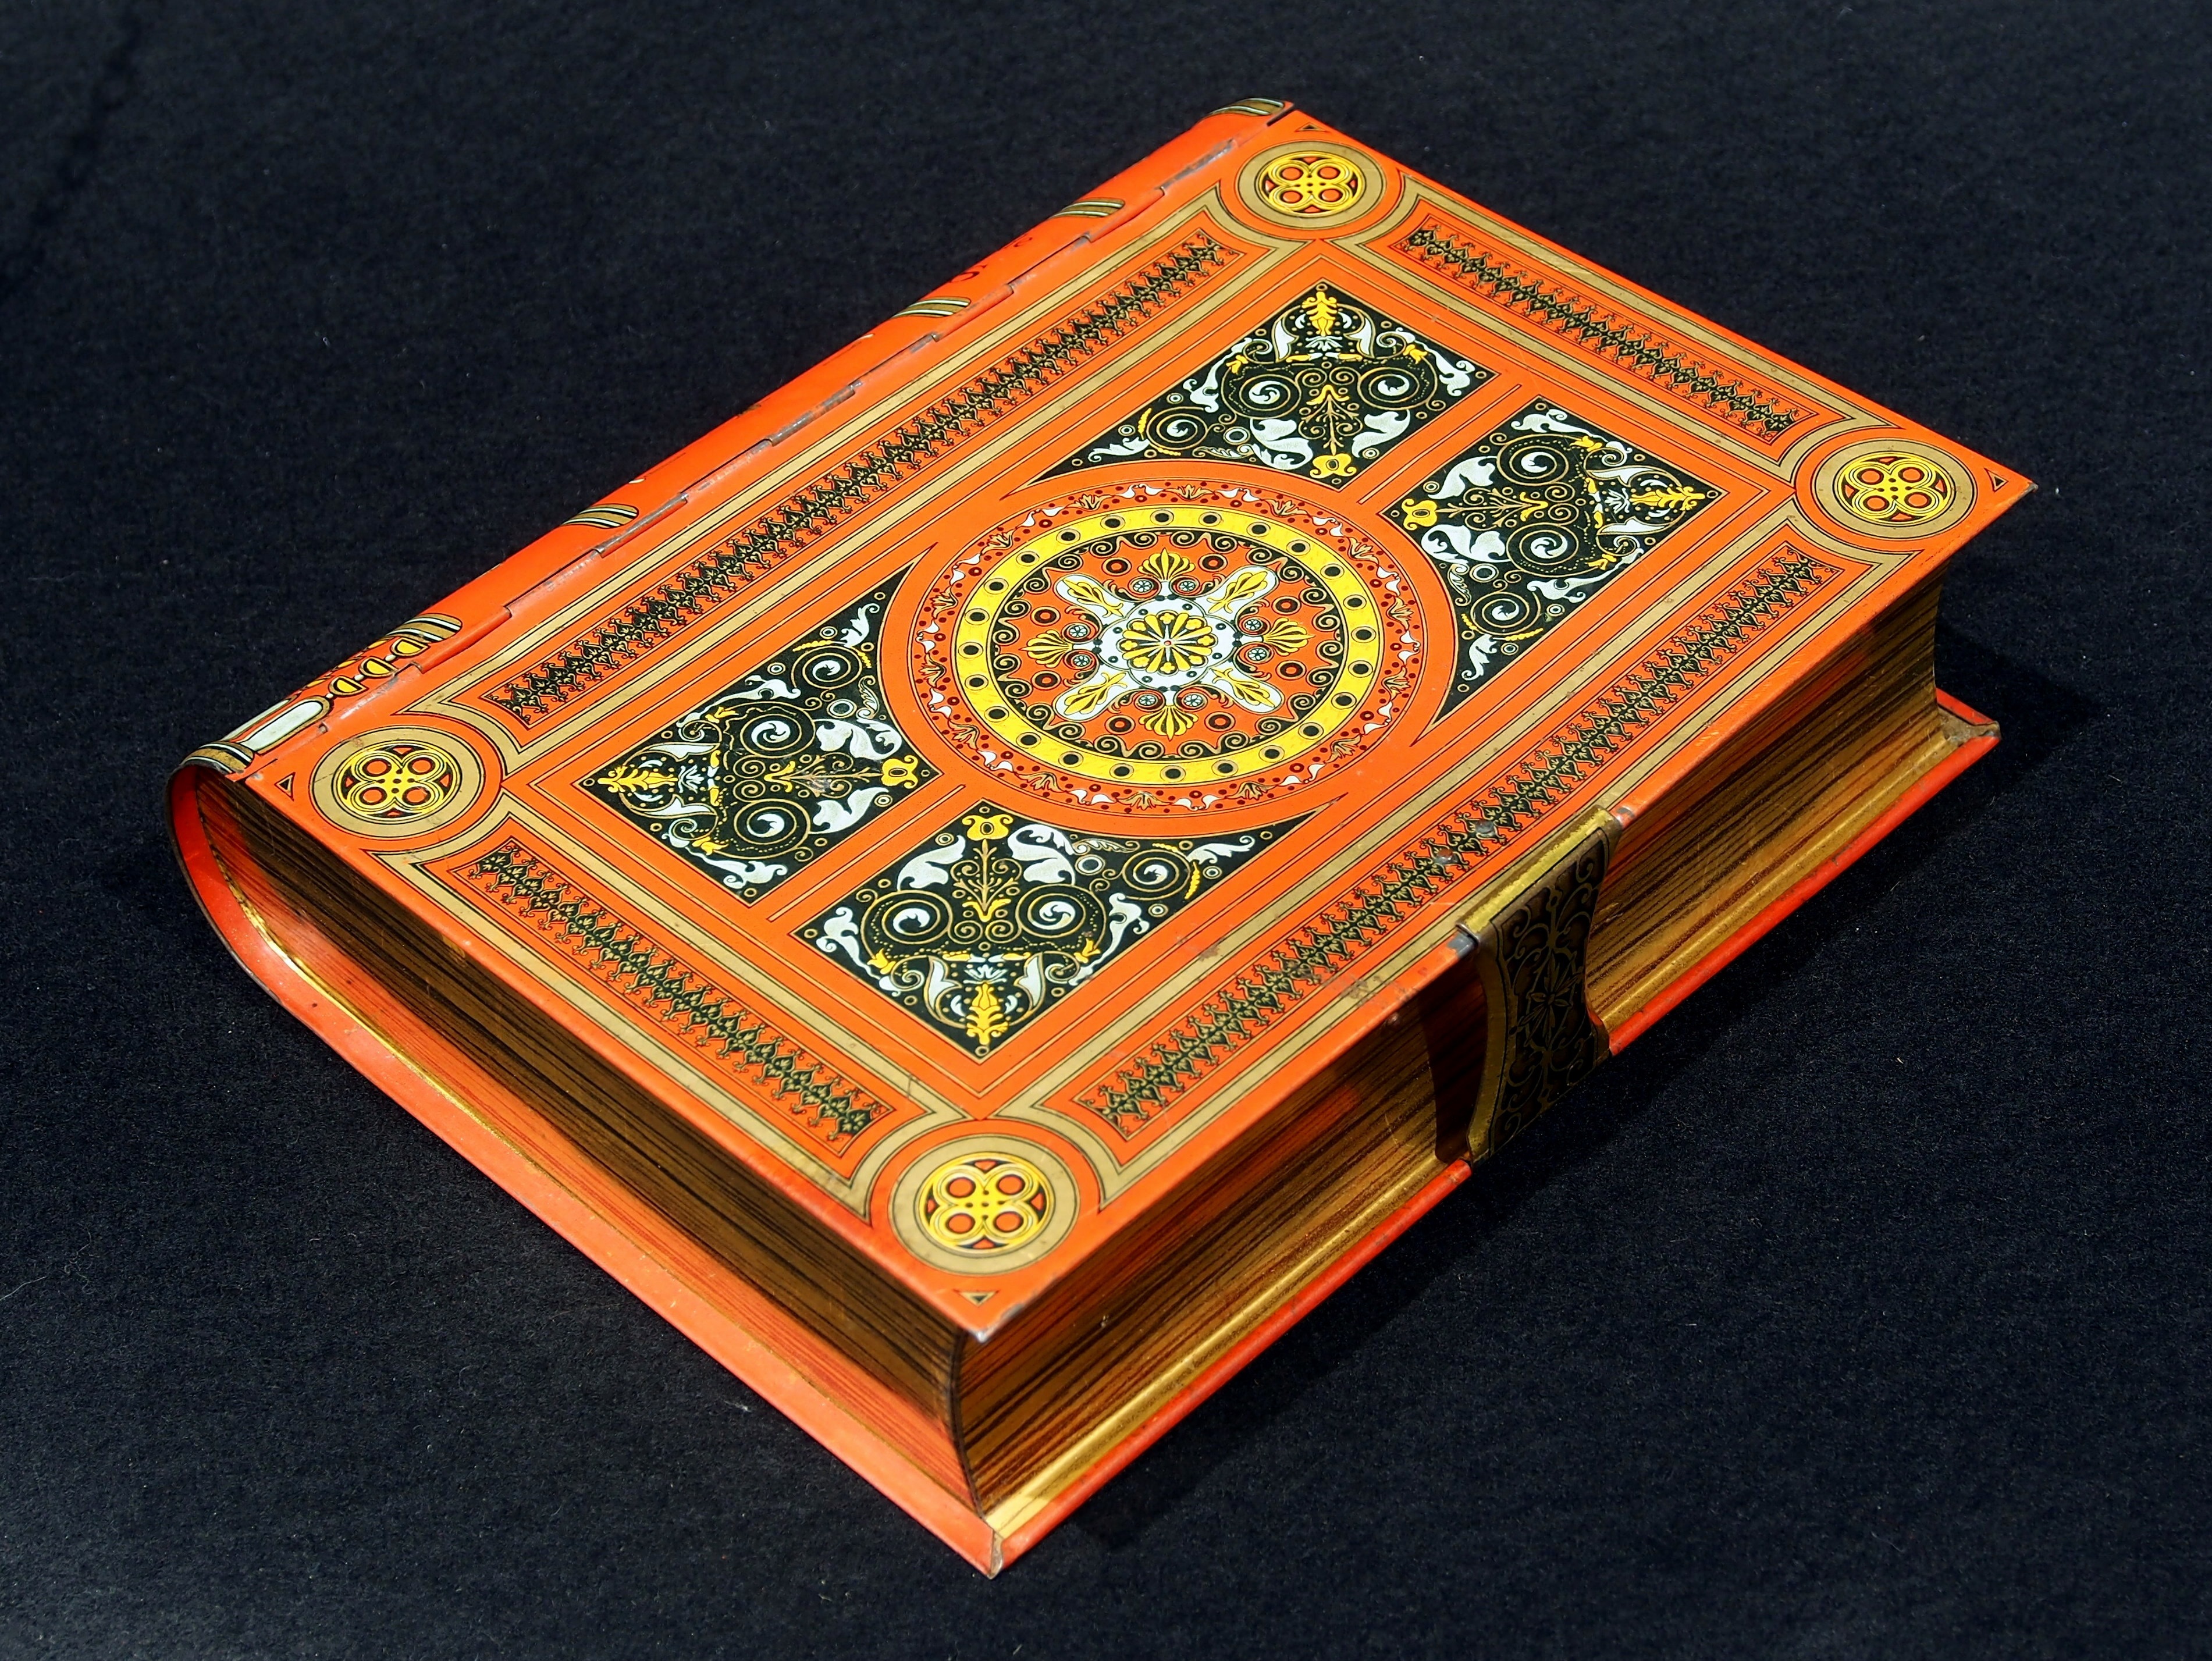
retro, old, metal, box, historic, biscuit, package, jewellery, container, tin, book shaped